Early skyscrapers

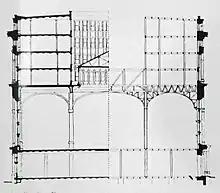
A cross-sectional drawing of several floors

Further west, the city of Chicago became the other major site in the development of early skyscrapers. In contrast to New York, Chicago emerged as a major metropolis only in the mid-19th century, growing from a village of , and . Chicago became the railroad hub for the American West and the primary trading city for the emerging territories, famous for its commercial culture. It saw itself as different from the cities on the east coast and was immensely proud of its status as a growing, vibrant center. As early as 1868, its commercial buildings were touted as being "unequalled in the East for grandeur, business, or wealth," but such claims were regarded as risible.